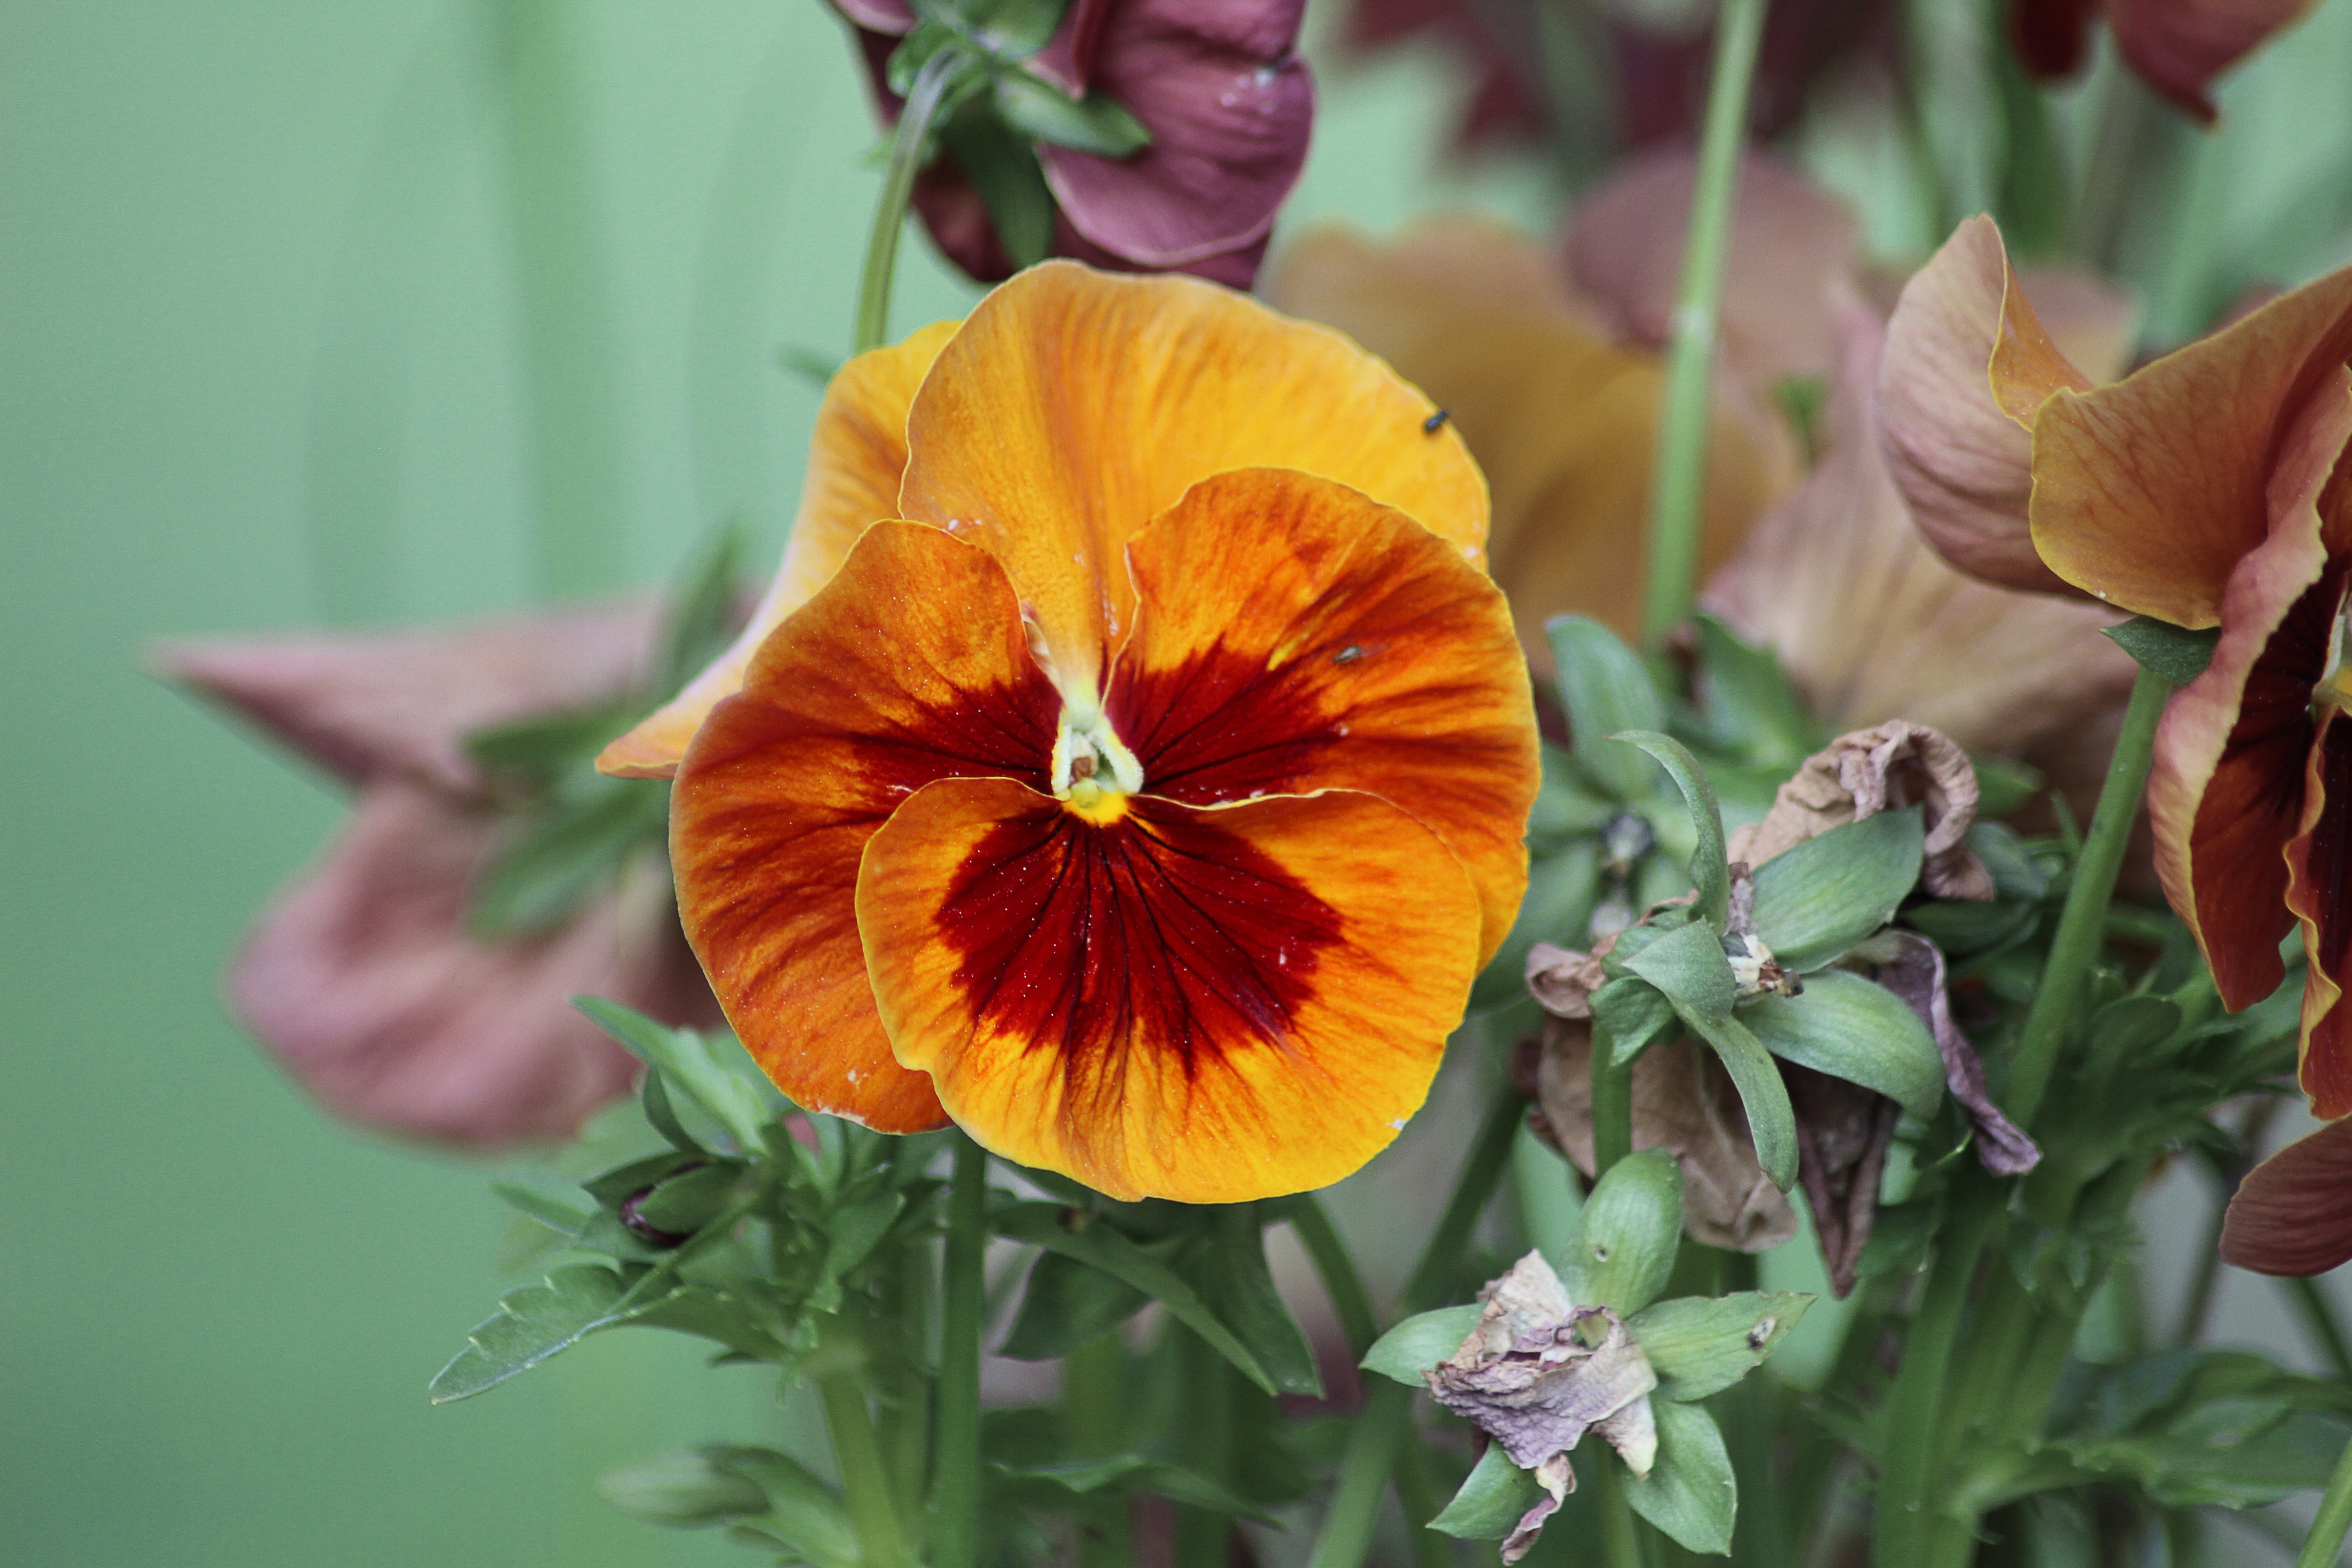
nature, plant, flower, petal, bloom, color, botany, yellow, flora, wildflower, macro photography, pansy, flowering plant, plant stem, land plant, violet family